Catie Munnings

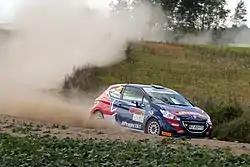
Catie Munnings at the 2018 Rally Poland.

For the 2018 season, she returned to compete for Saintéloc Junior Team in the Junior Under 27 Championship for the second year in a row and also contested for the Ladies' Trophy. Munnings began the season by coming second in the Ladies' Trophy and fifth in the Under 27 standings at the Rallye Azores. She had a total of four victories in the Ladies' Trophy, which she took in the season's final four rounds to place second in that championship. Her results caused her to finish eighth in the Junior Under 27 Championship with four fifth-place finishes.